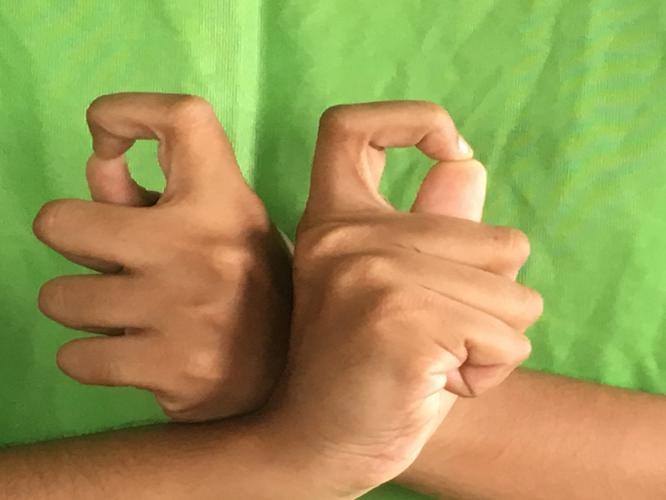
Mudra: Berunda
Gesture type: double_hand